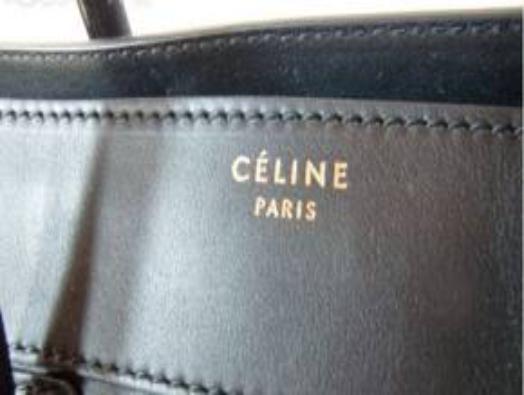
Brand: Celine
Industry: Clothes